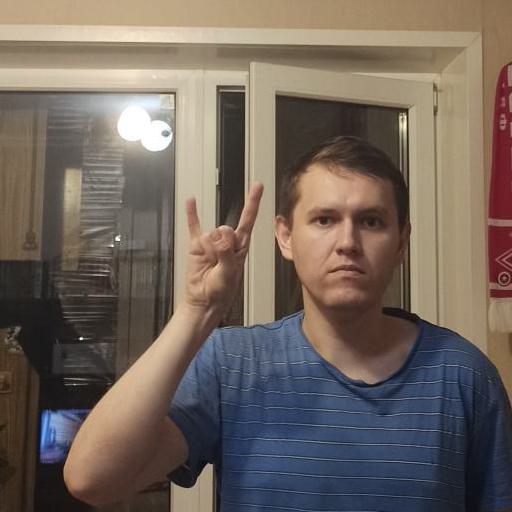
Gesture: rock